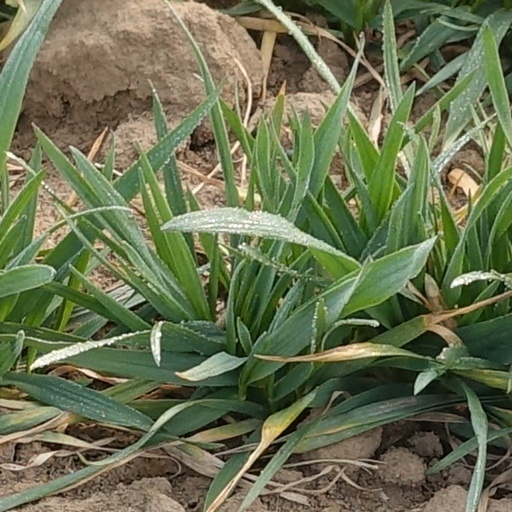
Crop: wheat